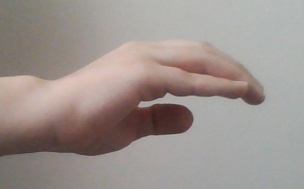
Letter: jeem